Black howler

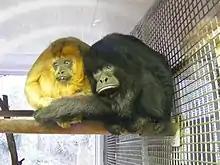
Female and male black and gold Howlers

The black howler is one of nine species of the "Alouatta" genus that have been identified and is in the Atelidae family. Because of this species' sexual dimorphism, the taxon for the black howler has been distinguished.